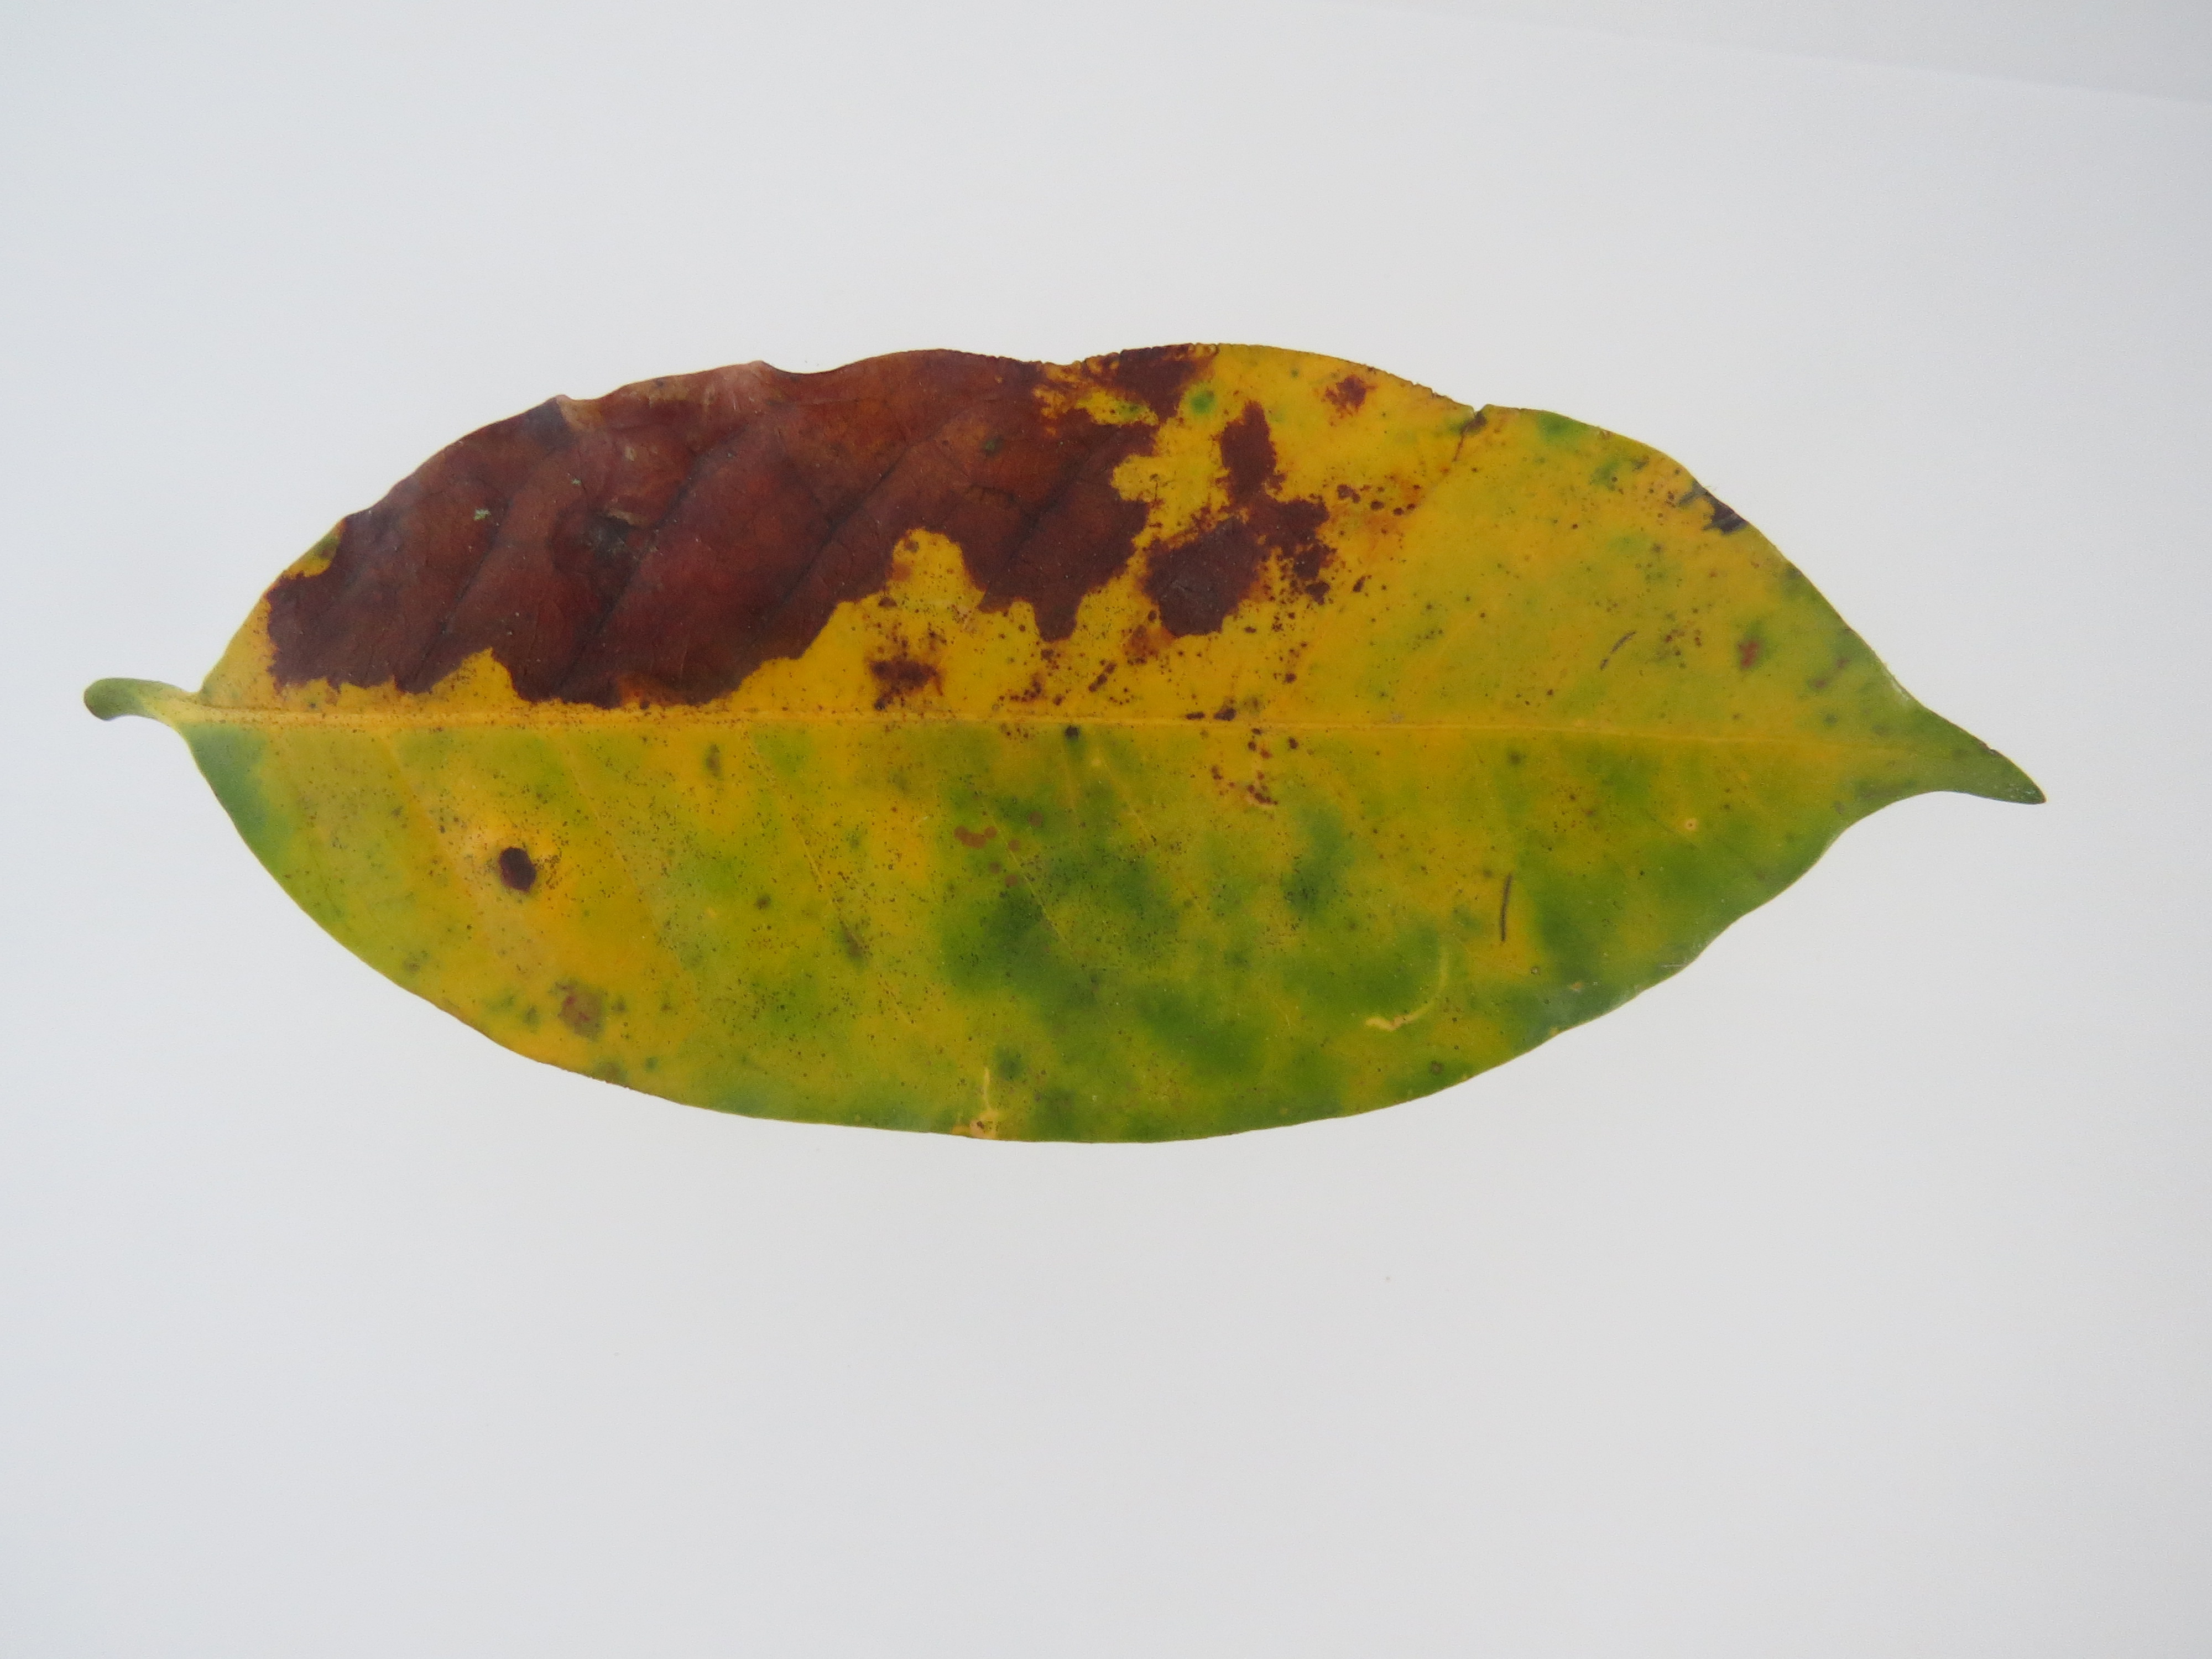
Label: potasium-K